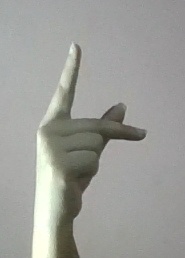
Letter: dha